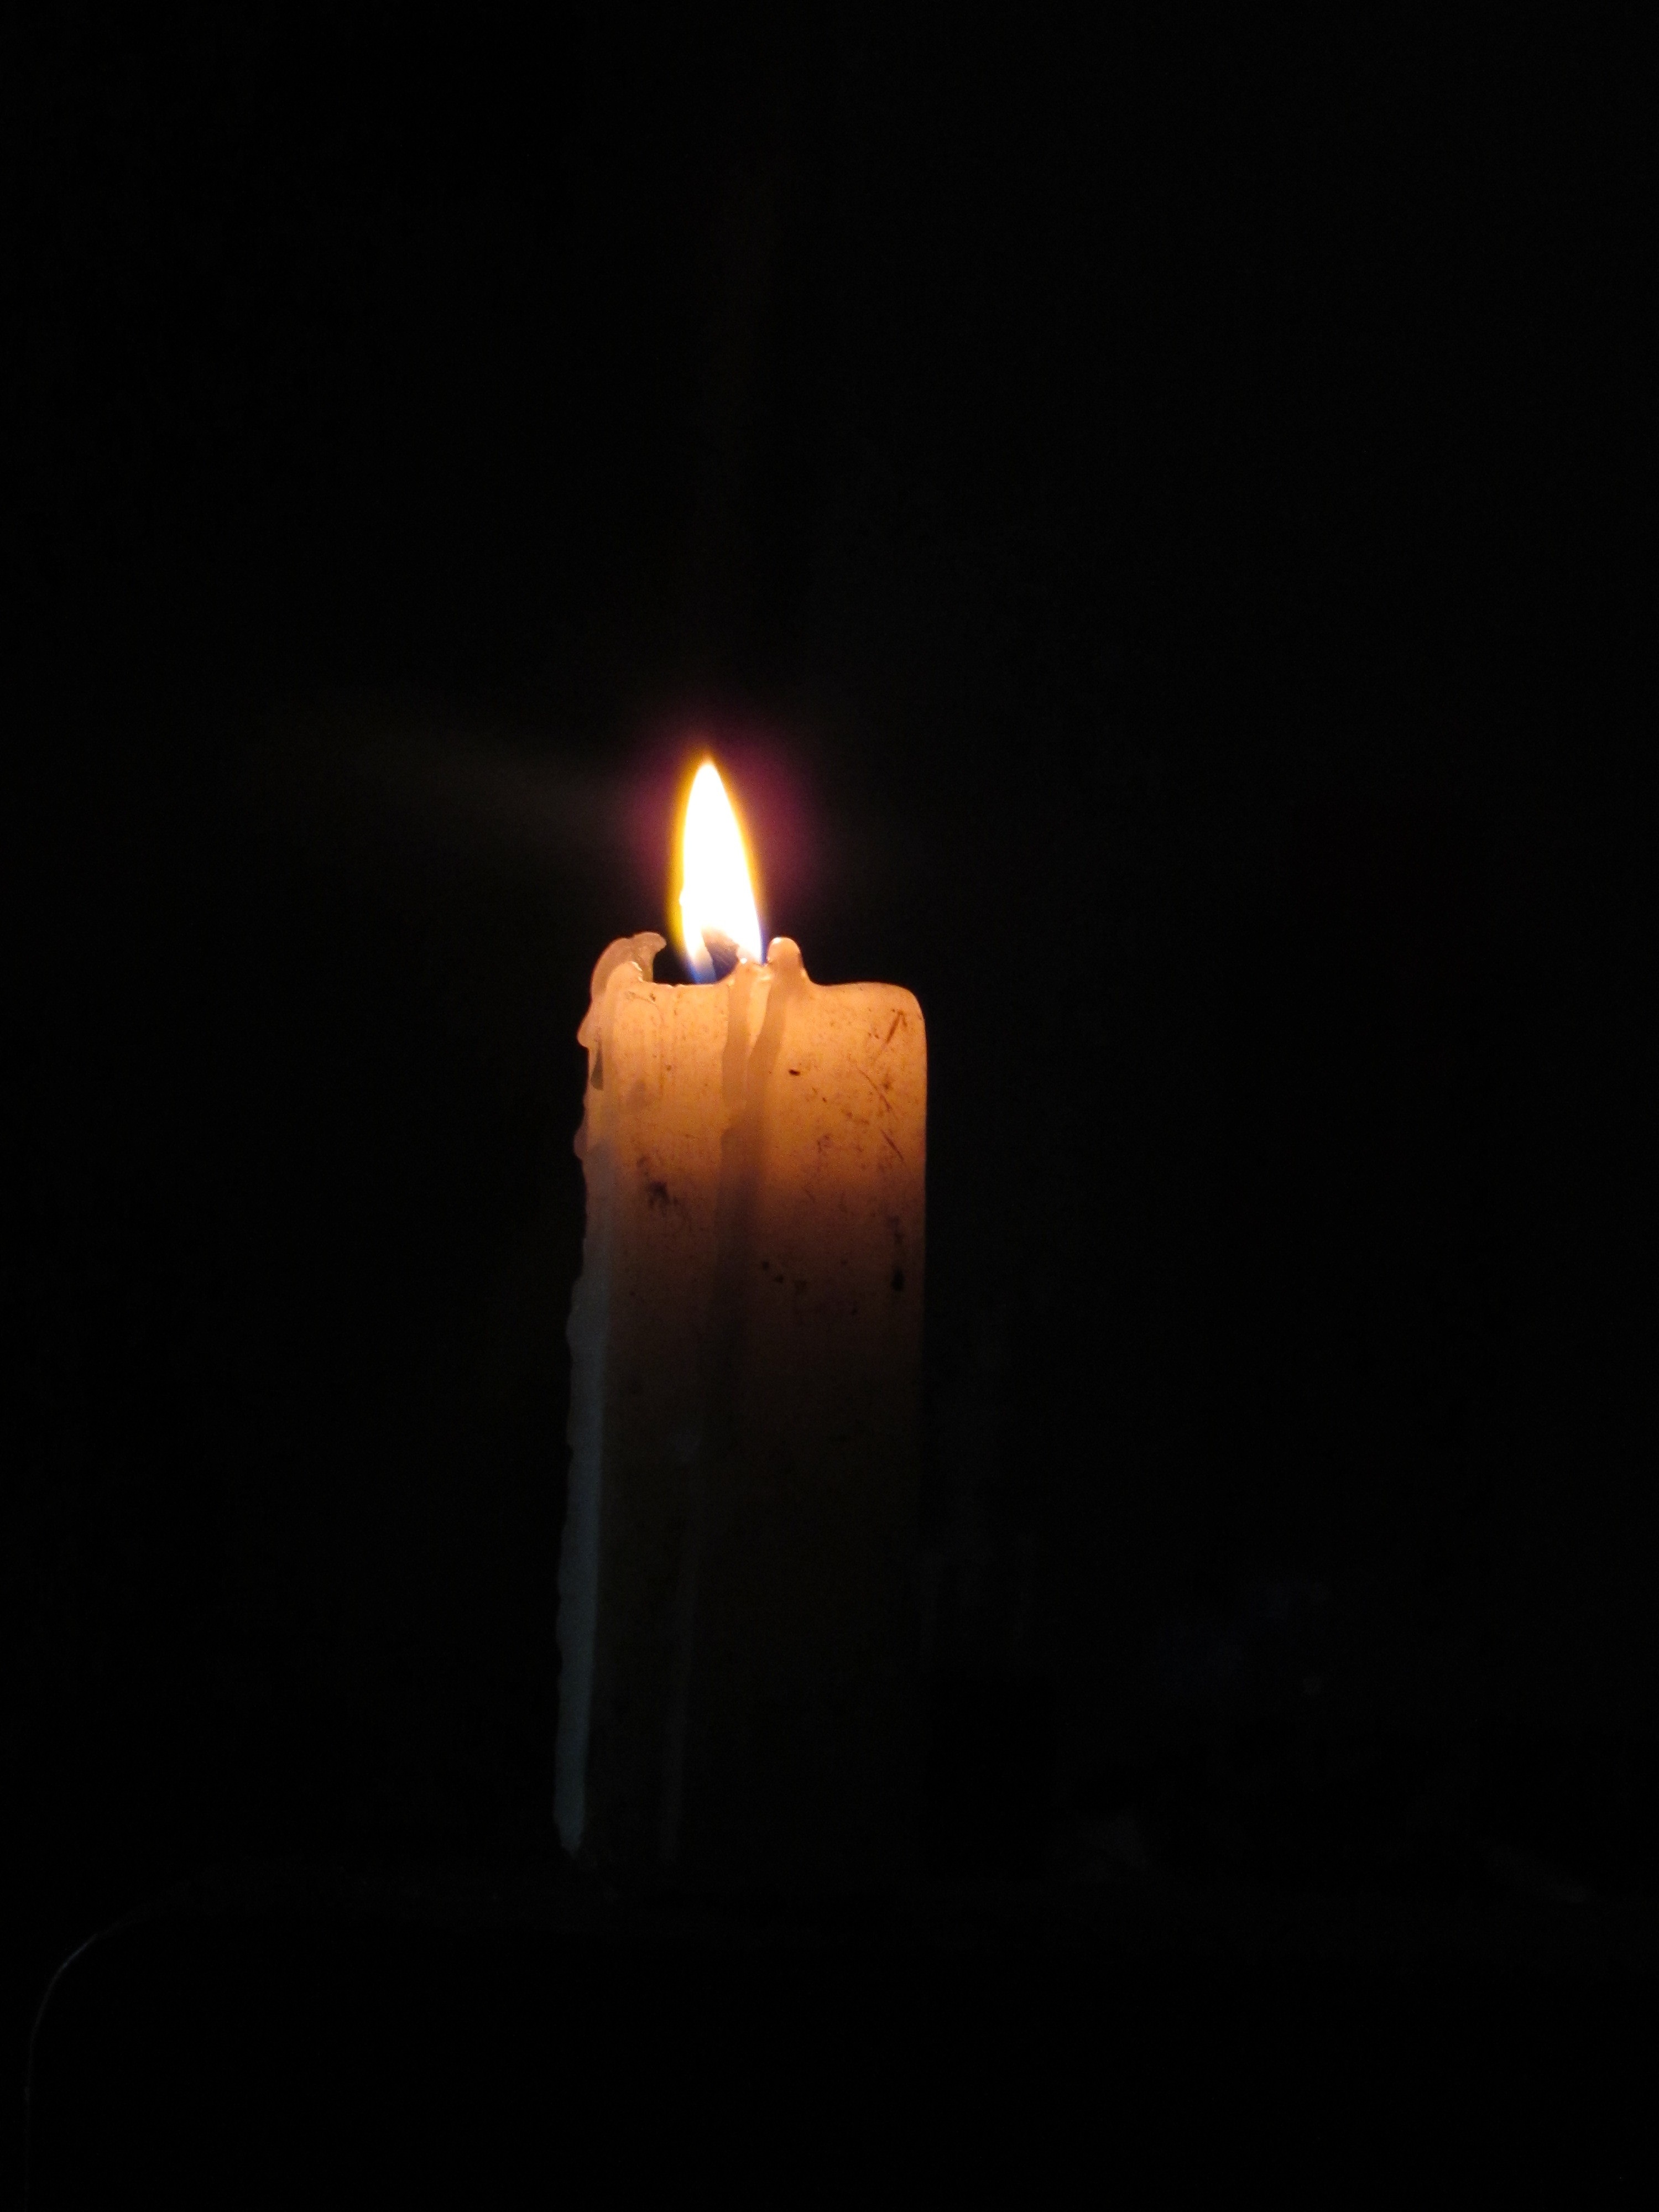
light, night, sparkler, flame, fire, darkness, black, yellow, candle, lighting